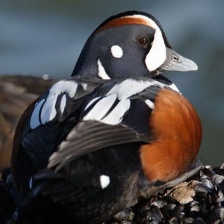
Species: HARLEQUIN DUCK
Scientific name: HISTRIONICUS HISTRIONICUS
ImageNet parent category: drake